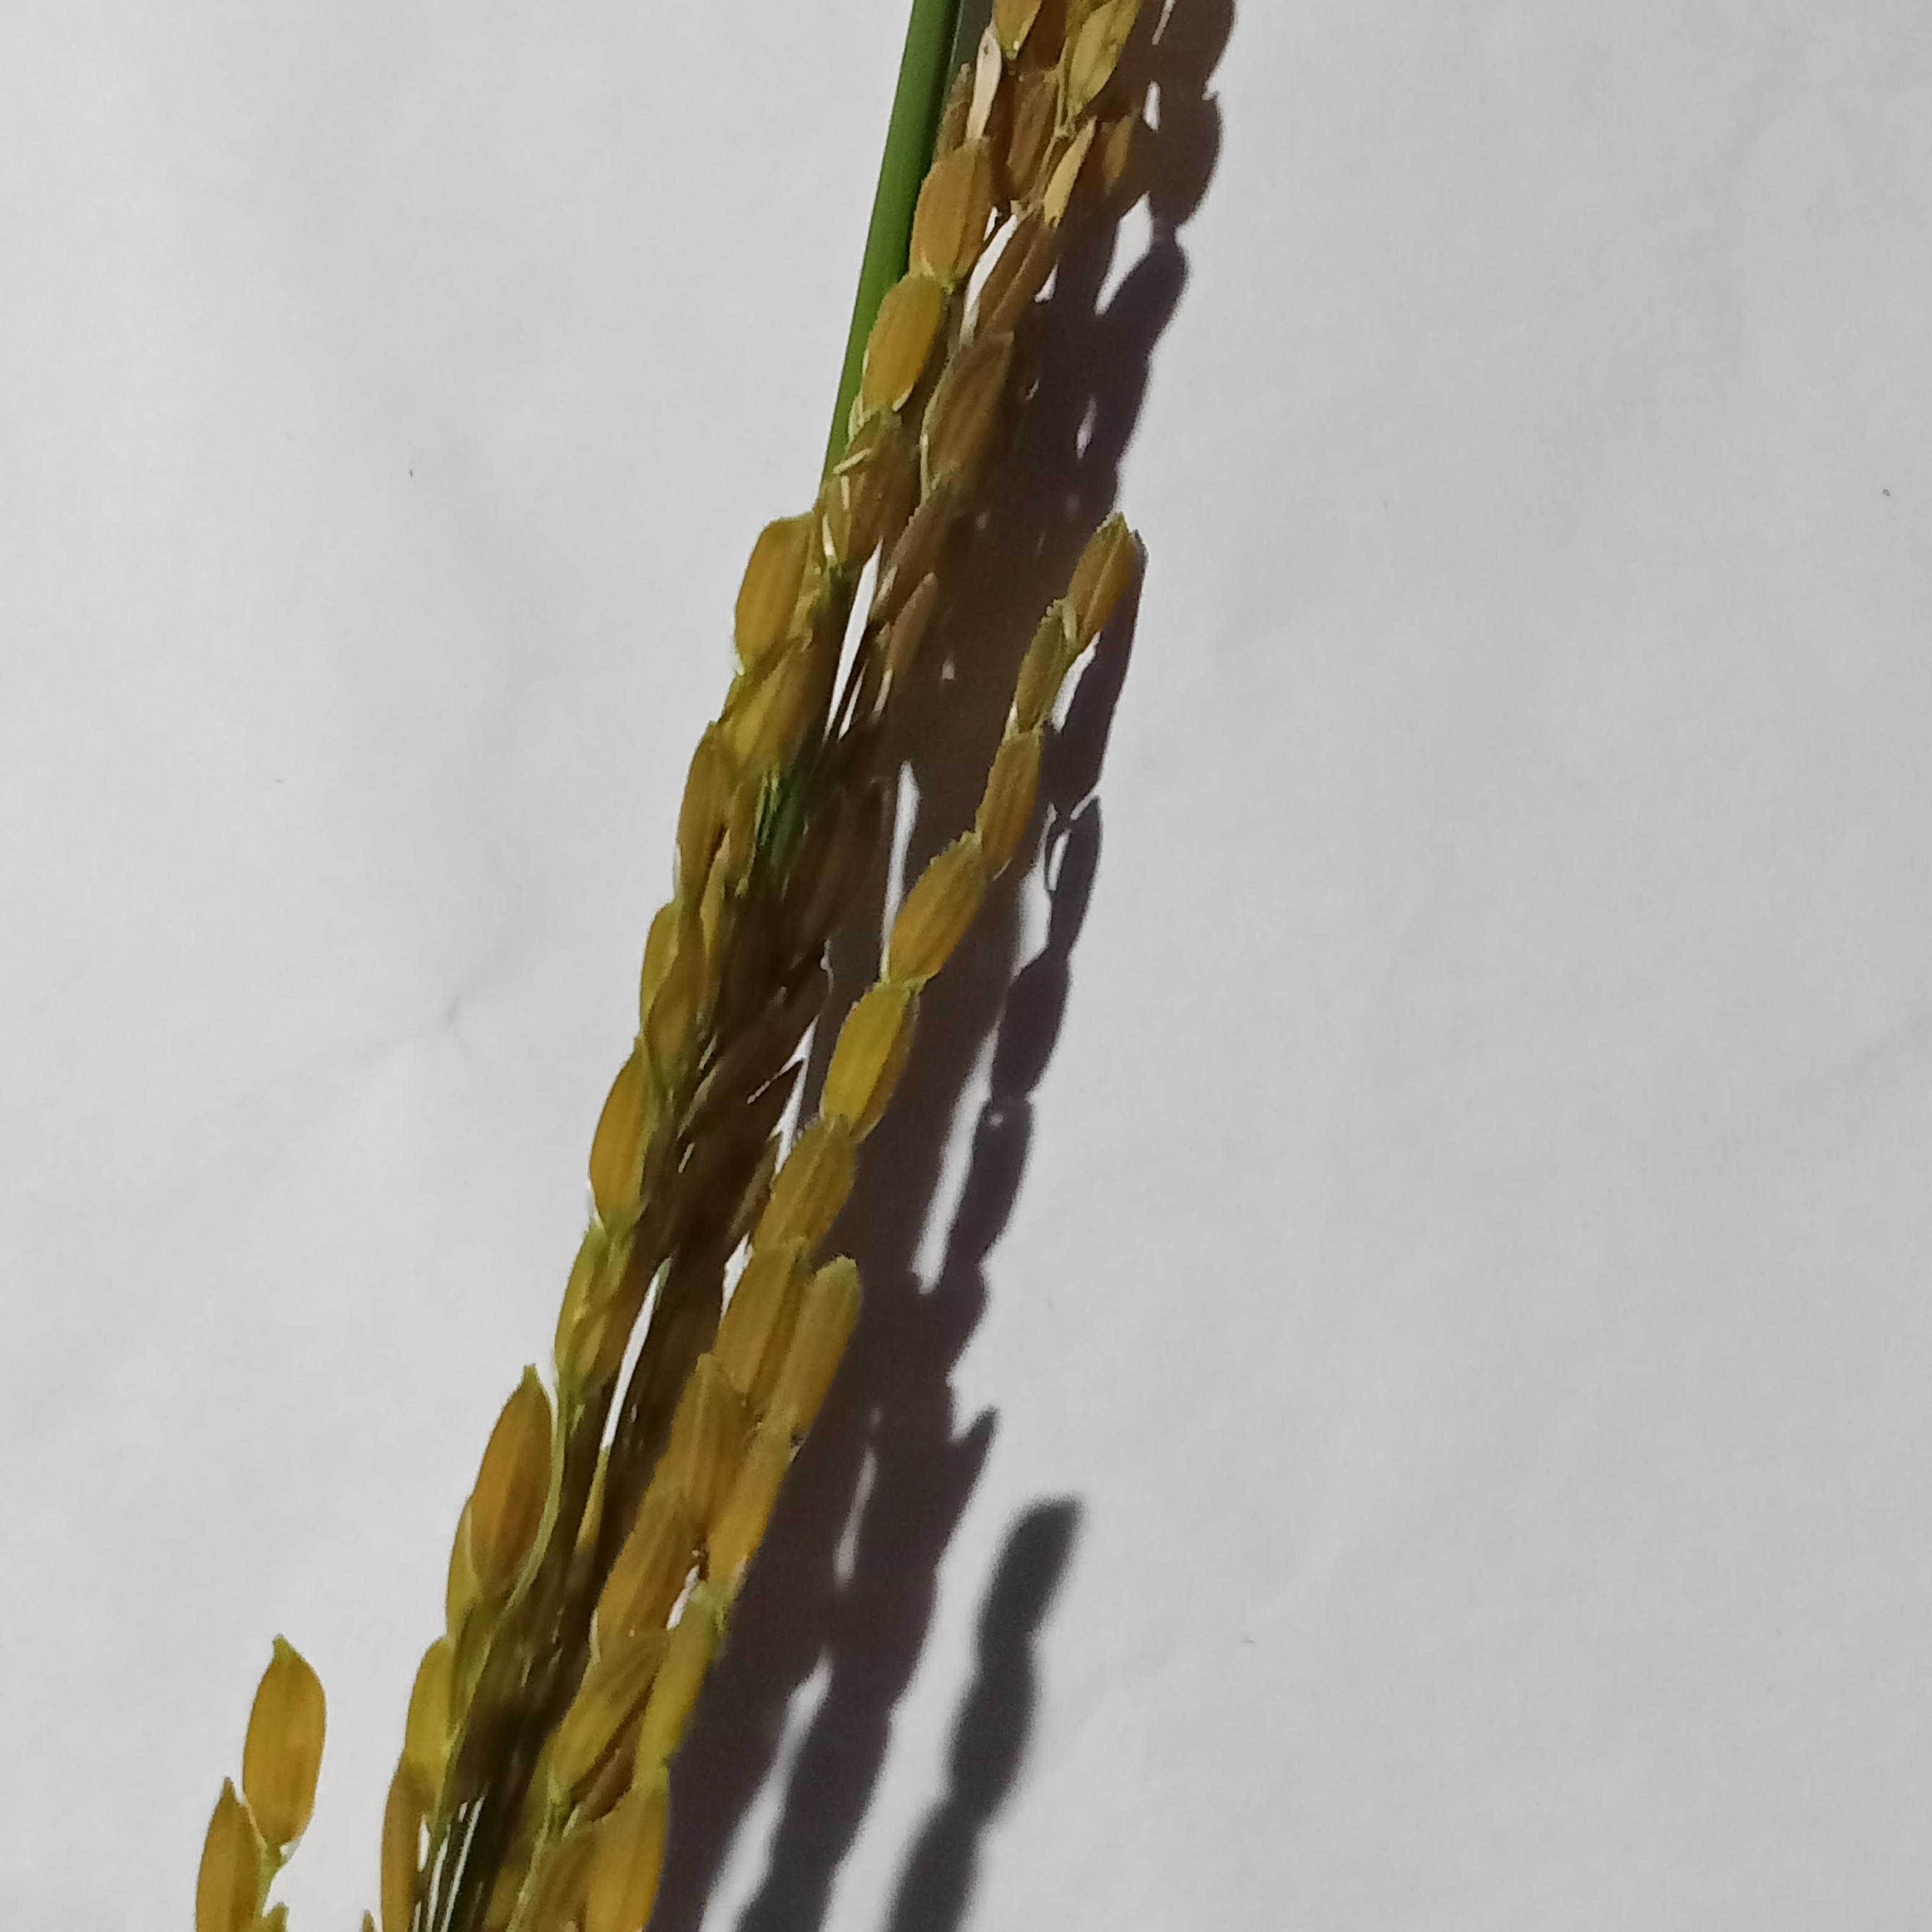
Label: Rice___Neck_Blast